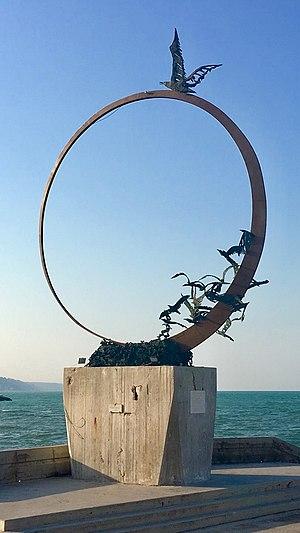
San Benedetto del Tronto est une ville italienne d'environ 47 500 habitants, située dans la province d'Ascoli Piceno, dans la région des Marches en Italie centrale. Situé le long de la côte sud de l'Adriatique des Marches, à l'embouchure du fleuve Tronto, c'est un important centre touristique et un port de pêche de la Riviera delle Palme.